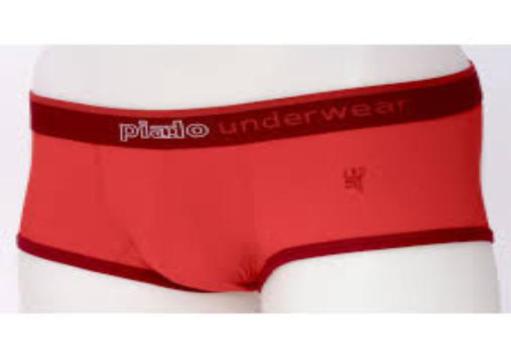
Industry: Clothes